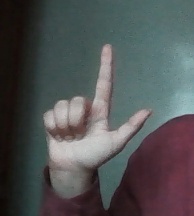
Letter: laam